Tourism in Mumbai

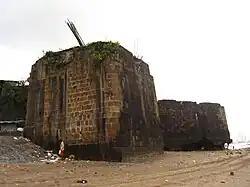
British fort in Mahim, Mumbai

One of the major attraction in Mumbai is the Film City in Goregaon. It was built by Dada Saheb Phalke & V. Shantaram. The Film City was built in 20th Century & is situated near Goregaon & Borivali National Park. The entry to the Goregaon Film City is free of cost and is open from 10 am to 11:30 pm.